Alamo Scouts

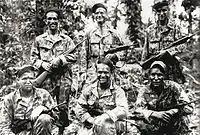
A team of Alamo Scouts, February 1944.

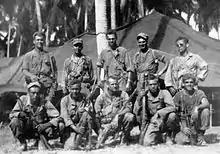
A team of Alamo Scouts, February 1945.

In the Scouts' two years of operation they were credited with liberating 197 Allied prisoners in New Guinea.